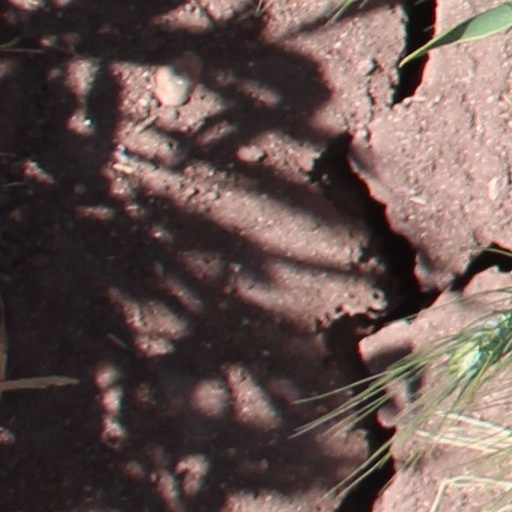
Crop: wheat